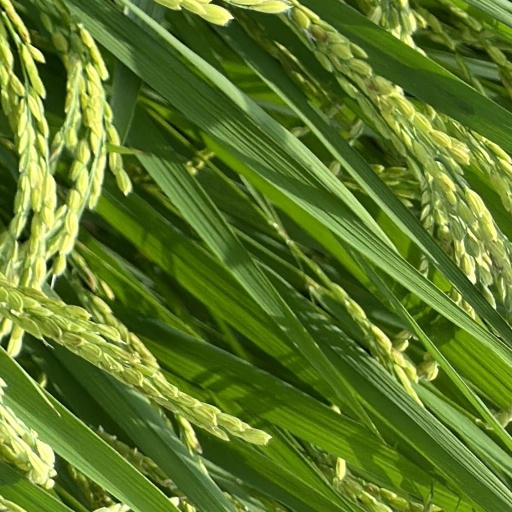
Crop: rice